Cheap Girls

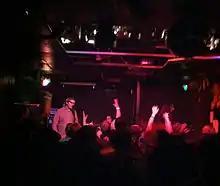
Cheap Girls playing at Mac's Bar in Lansing, Michigan.

Cheap Girls were an American rock band from Lansing, Michigan. The band consisted of brothers Ian Graham (guitar, lead vocals) and Ben Graham (drums, back-up vocals), Jason Draper (Bass) and Adam Aymor (guitar). Formed in 2007, the band quickly began recording and touring, releasing their first album, "Find Me a Drink Home" in 2008. Together, they released four full-length studio albums. The band toured with bands such as Against Me!, The Gaslight Anthem, The Hold Steady, and The Bouncing Souls across the US and Europe. Their sound was often compared to The Replacements, The Lemonheads, and early Smoking Popes.